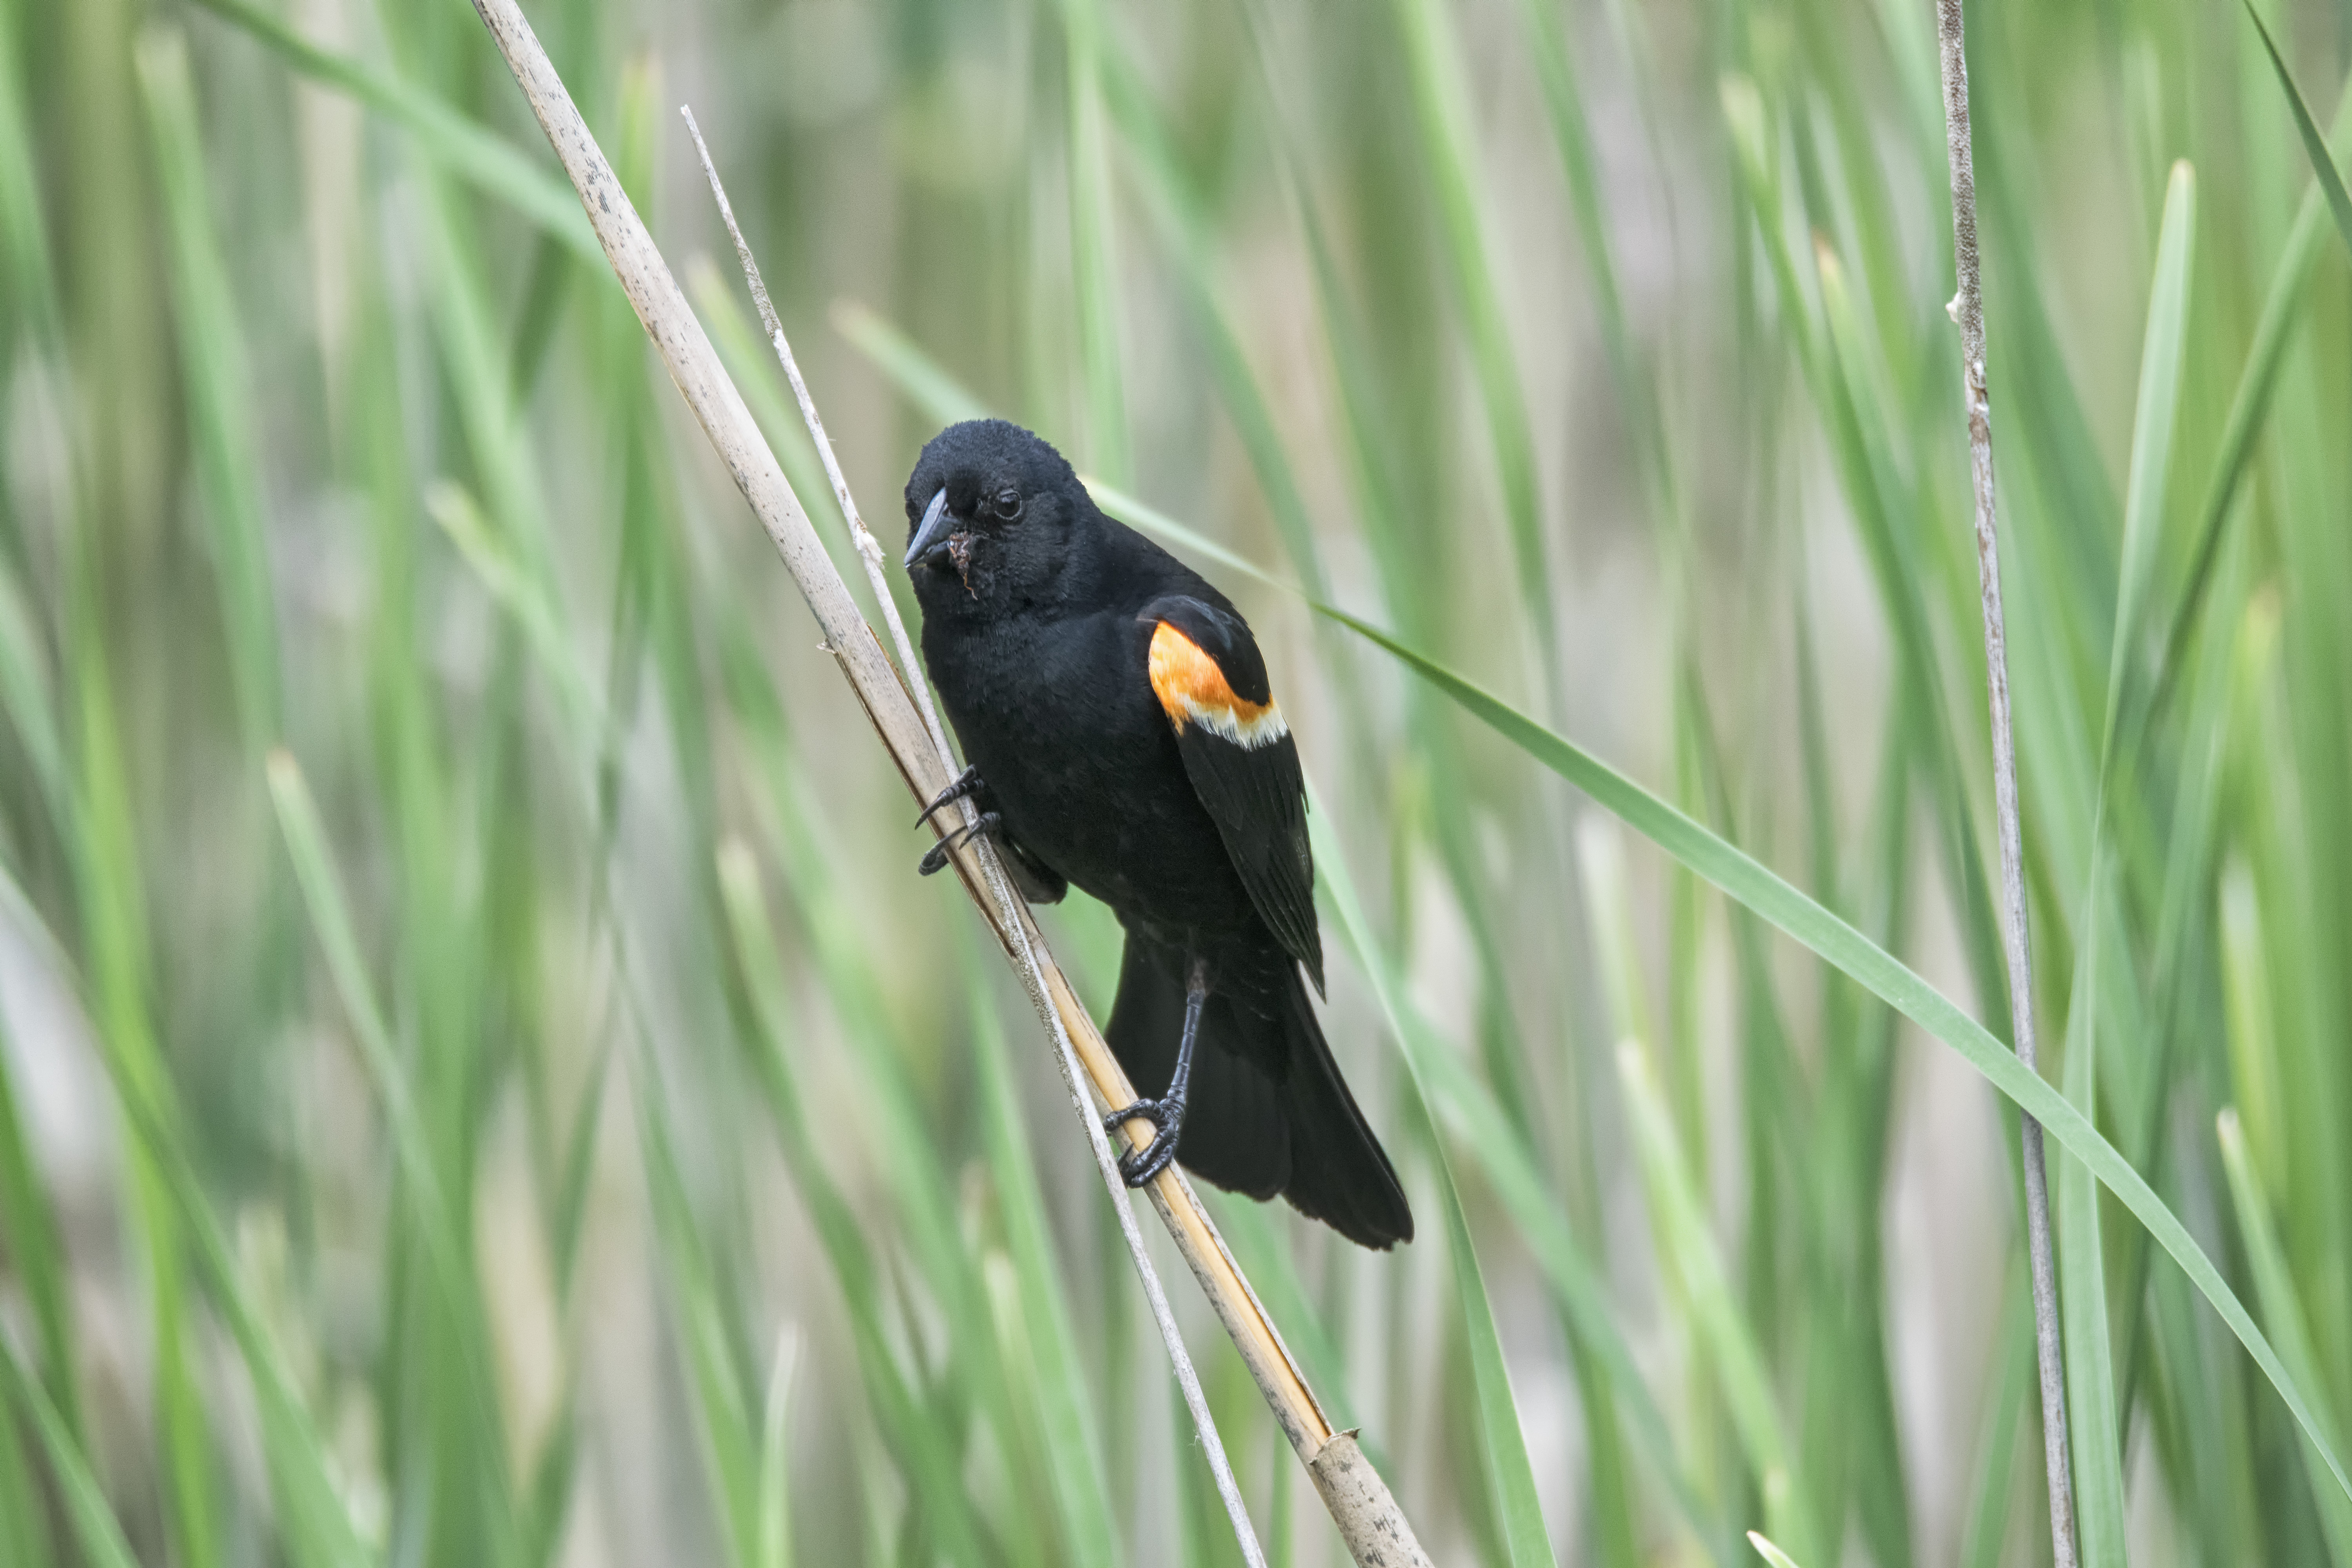
nature, bird, wildlife, green, red, beak, winged, fauna, canada, a, vertebrate, quebec, blackbird, sherbrooke, oiseau, carouge, paulettes, perching bird